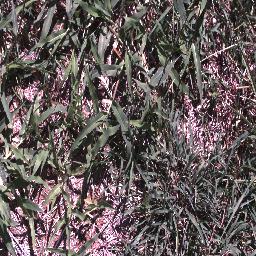
Label: negative